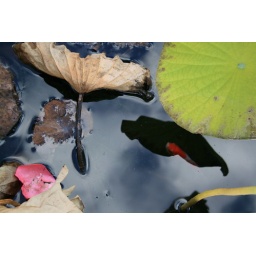
This kinda looks like the fish is in a black area in the sky but it is really a reflection of the sky in the water.